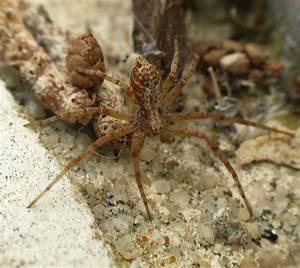
Label: spider